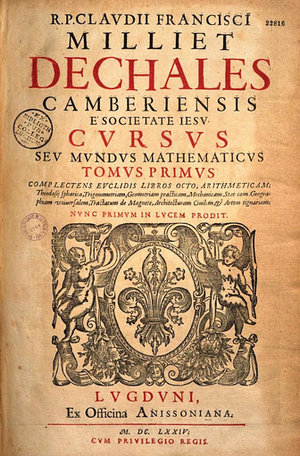
Claude François Milliet Dechales, né à Chambéry en Savoie, en 1621 et décédé à Turin, le 28 mars 1678, est un prêtre jésuite français et mathématicien de renom. Il publia un cours de Mathématiques et donna une traduction des œuvres d'Euclide fort populaire en France.